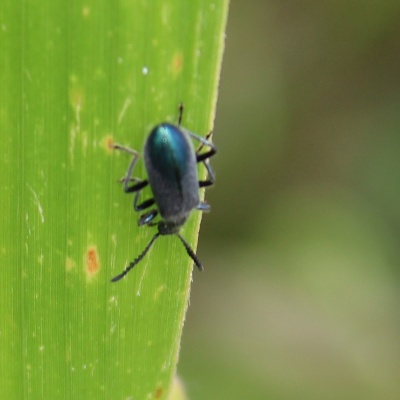
Crop: Maize
Condition: leaf beetle